William Ingraham Kip

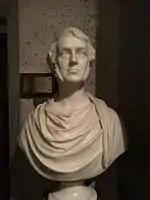
Bust of Kip by William Henry Rinehart

On October 28, 1853, Kip was chosen to be the missionary bishop to California. He was the 59th bishop in the ECUSA, and was consecrated by Bishops Jackson Kemper, Alfred Lee, and William Jones Boone. He arrived in California after a journey by steamship and transit of the Panamanian isthmus, which in those days could be a dangerous journey. Kip's brother, Leonard, had already moved to California during the Gold Rush, but returned to New York by the time Kip arrived in San Francisco. On arriving in San Francisco, Kip had only two congregations under his charge, but the Episcopal population soon began to grow as immigrants from the East streamed into California. When California became a diocese in its own right in 1856, Kip was elected as its first bishop. He continued to serve as Bishop of California until his death in 1893. His last act in office was the ordination of his grandson, William Ingraham Kip, III. Kip was noted for his Episcopalian Catholicism, which he considered as a means of raising the spiritual sights of California's urban centers. He also promoted the idea of "Grace Cathedral" for San Francisco, which was also advanced by his successor, William F. Nichols.